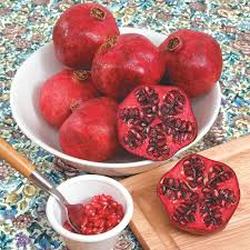
Label: Pomegranate